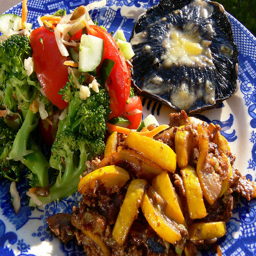
A blue plate topped with meat, veggies and a salad.
Plate of small salad and macaroni and meat food.
A close up of a plate of vegetables including broccoli.
A meal of meat and vegetables on a plate
Broccoli, mushroom, salad, and meat on a patterned plate.